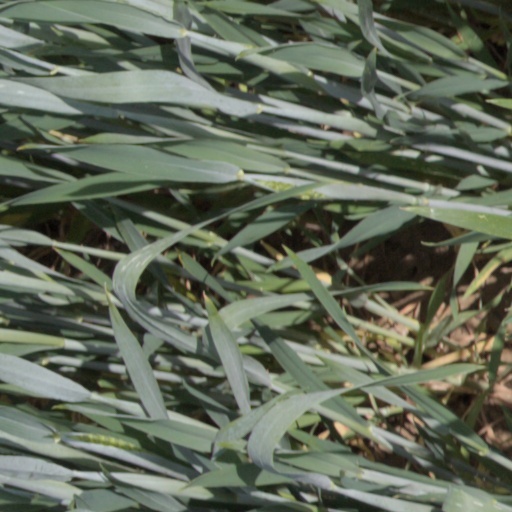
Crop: wheat